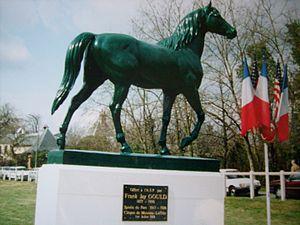
Cheval "" Dollar "" . Statue offerte par Franck Jay Gould à la Ville de Maisons Laffitte en 1912"
Frank Jay Gould est un philanthrope et homme d'affaires américain, dernier fils du financier Jay Gould et de Helen Day Miller.